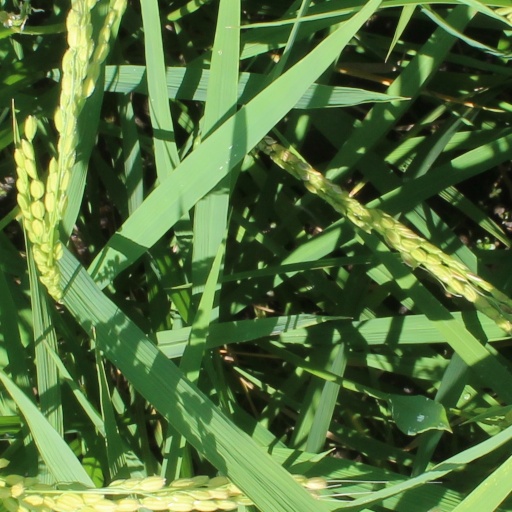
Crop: rice